St Anthony's Fire (novel)

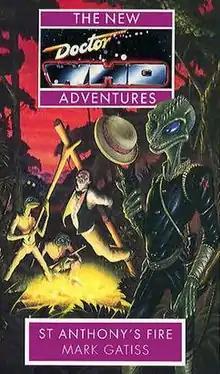

St Anthony's Fire is an original novel written by Mark Gatiss, based on the long-running British science fiction television series "Doctor Who". It features the Seventh Doctor, Ace and Bernice. A prelude to the novel, also written by Gatiss, appeared in "Doctor Who Magazine" #217.